Dilantha Malagamuwa

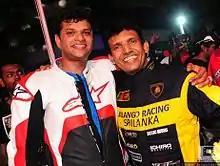
Dilantha Malagamuwa (right) with the Black and Yellow Lamborghini Jacket on.

Dilantha Ranjula Bandara Malagamuwa (Sinhalese: ඩිලන්ත රන්ජුල බණ්ඩාර මාලගමුව, Tamil: டிலந்த ரஞ்சுல (B)பண்டார மாலகமுவ ) (born 24 June 1963) is a Sri Lankan racing driver currently racing for the Dilango Racing Team which he founded in 2009.